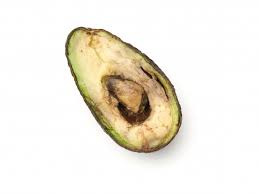
Waste category: biological